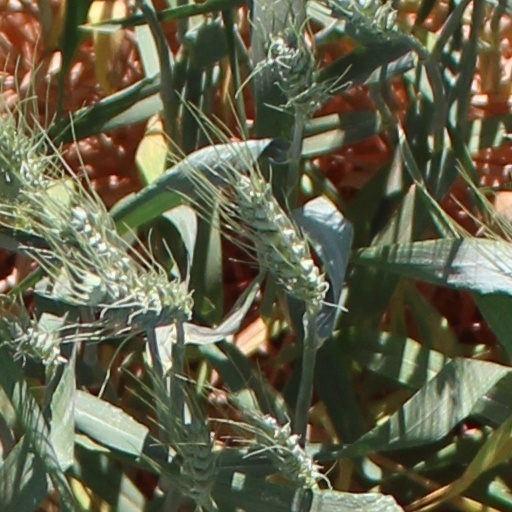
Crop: wheat